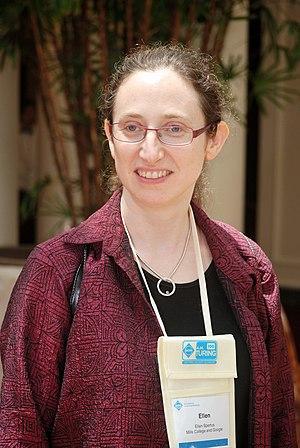
Ellen Spertus est une informaticienne américaine, professeure d'informatique à l'université de Mills, à Oakland, en Californie. Elle fut également chercheuse chez Google.